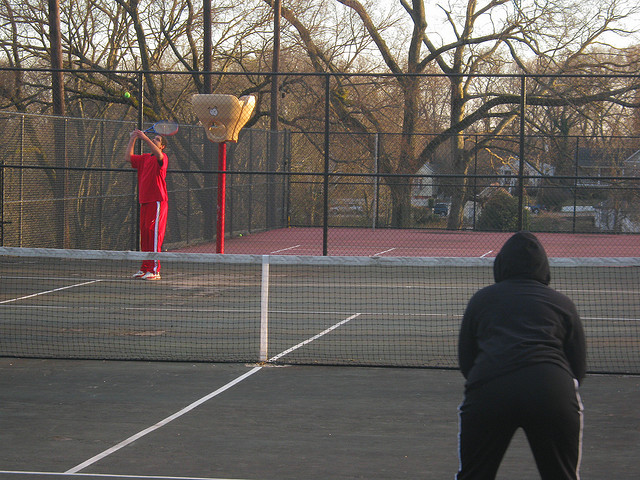
hai vận động viên tennis đang luyện tập trên sân